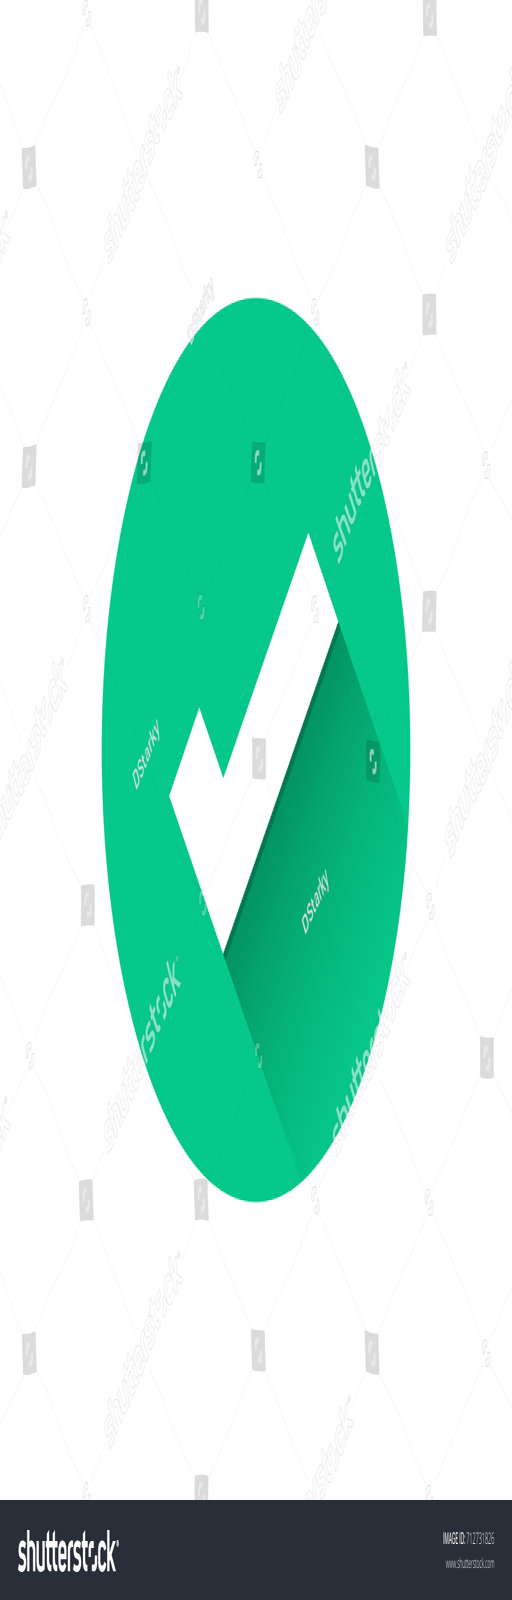
person tick flat icon in circle .